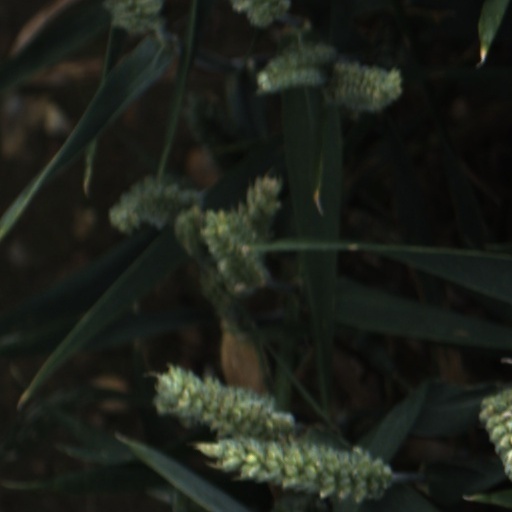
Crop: wheat